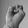
ASL letter: E